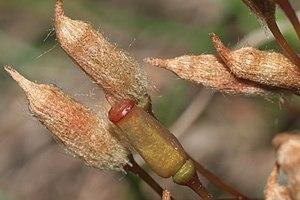
Polytrichum est un genre de mousses.